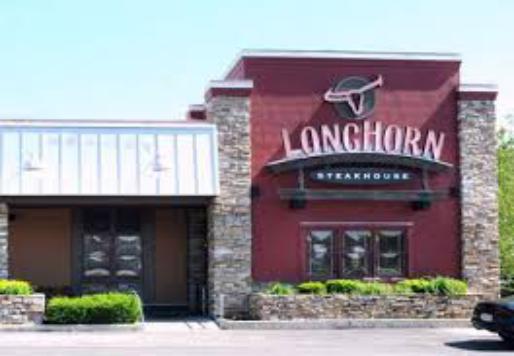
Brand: LongHorn Steakhouse
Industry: Food